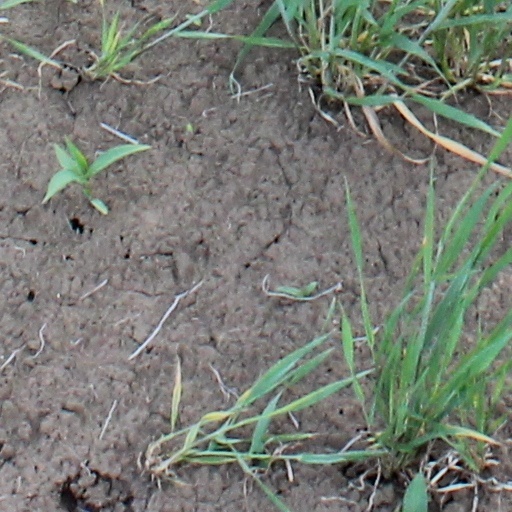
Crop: wheat